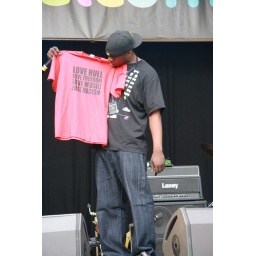
Lady Lykes's Side kick, note the red t shirt Taken at Freedom 2008 in Queens Gardens Hull